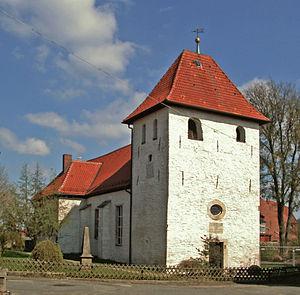
Bahrdorf est une municipalité allemande du land de Basse-Saxe et l'arrondissement de Helmstedt. En 2014, elle comptait 1 906 hab.